Annie Maude Norton Battelle

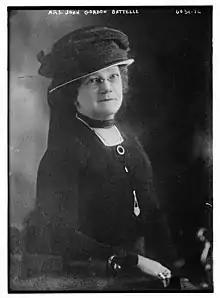
Battelle in 1920

Annie Maude Norton Battelle (January 26, 1865 - March 23, 1925) was a suffragette and philanthropist.